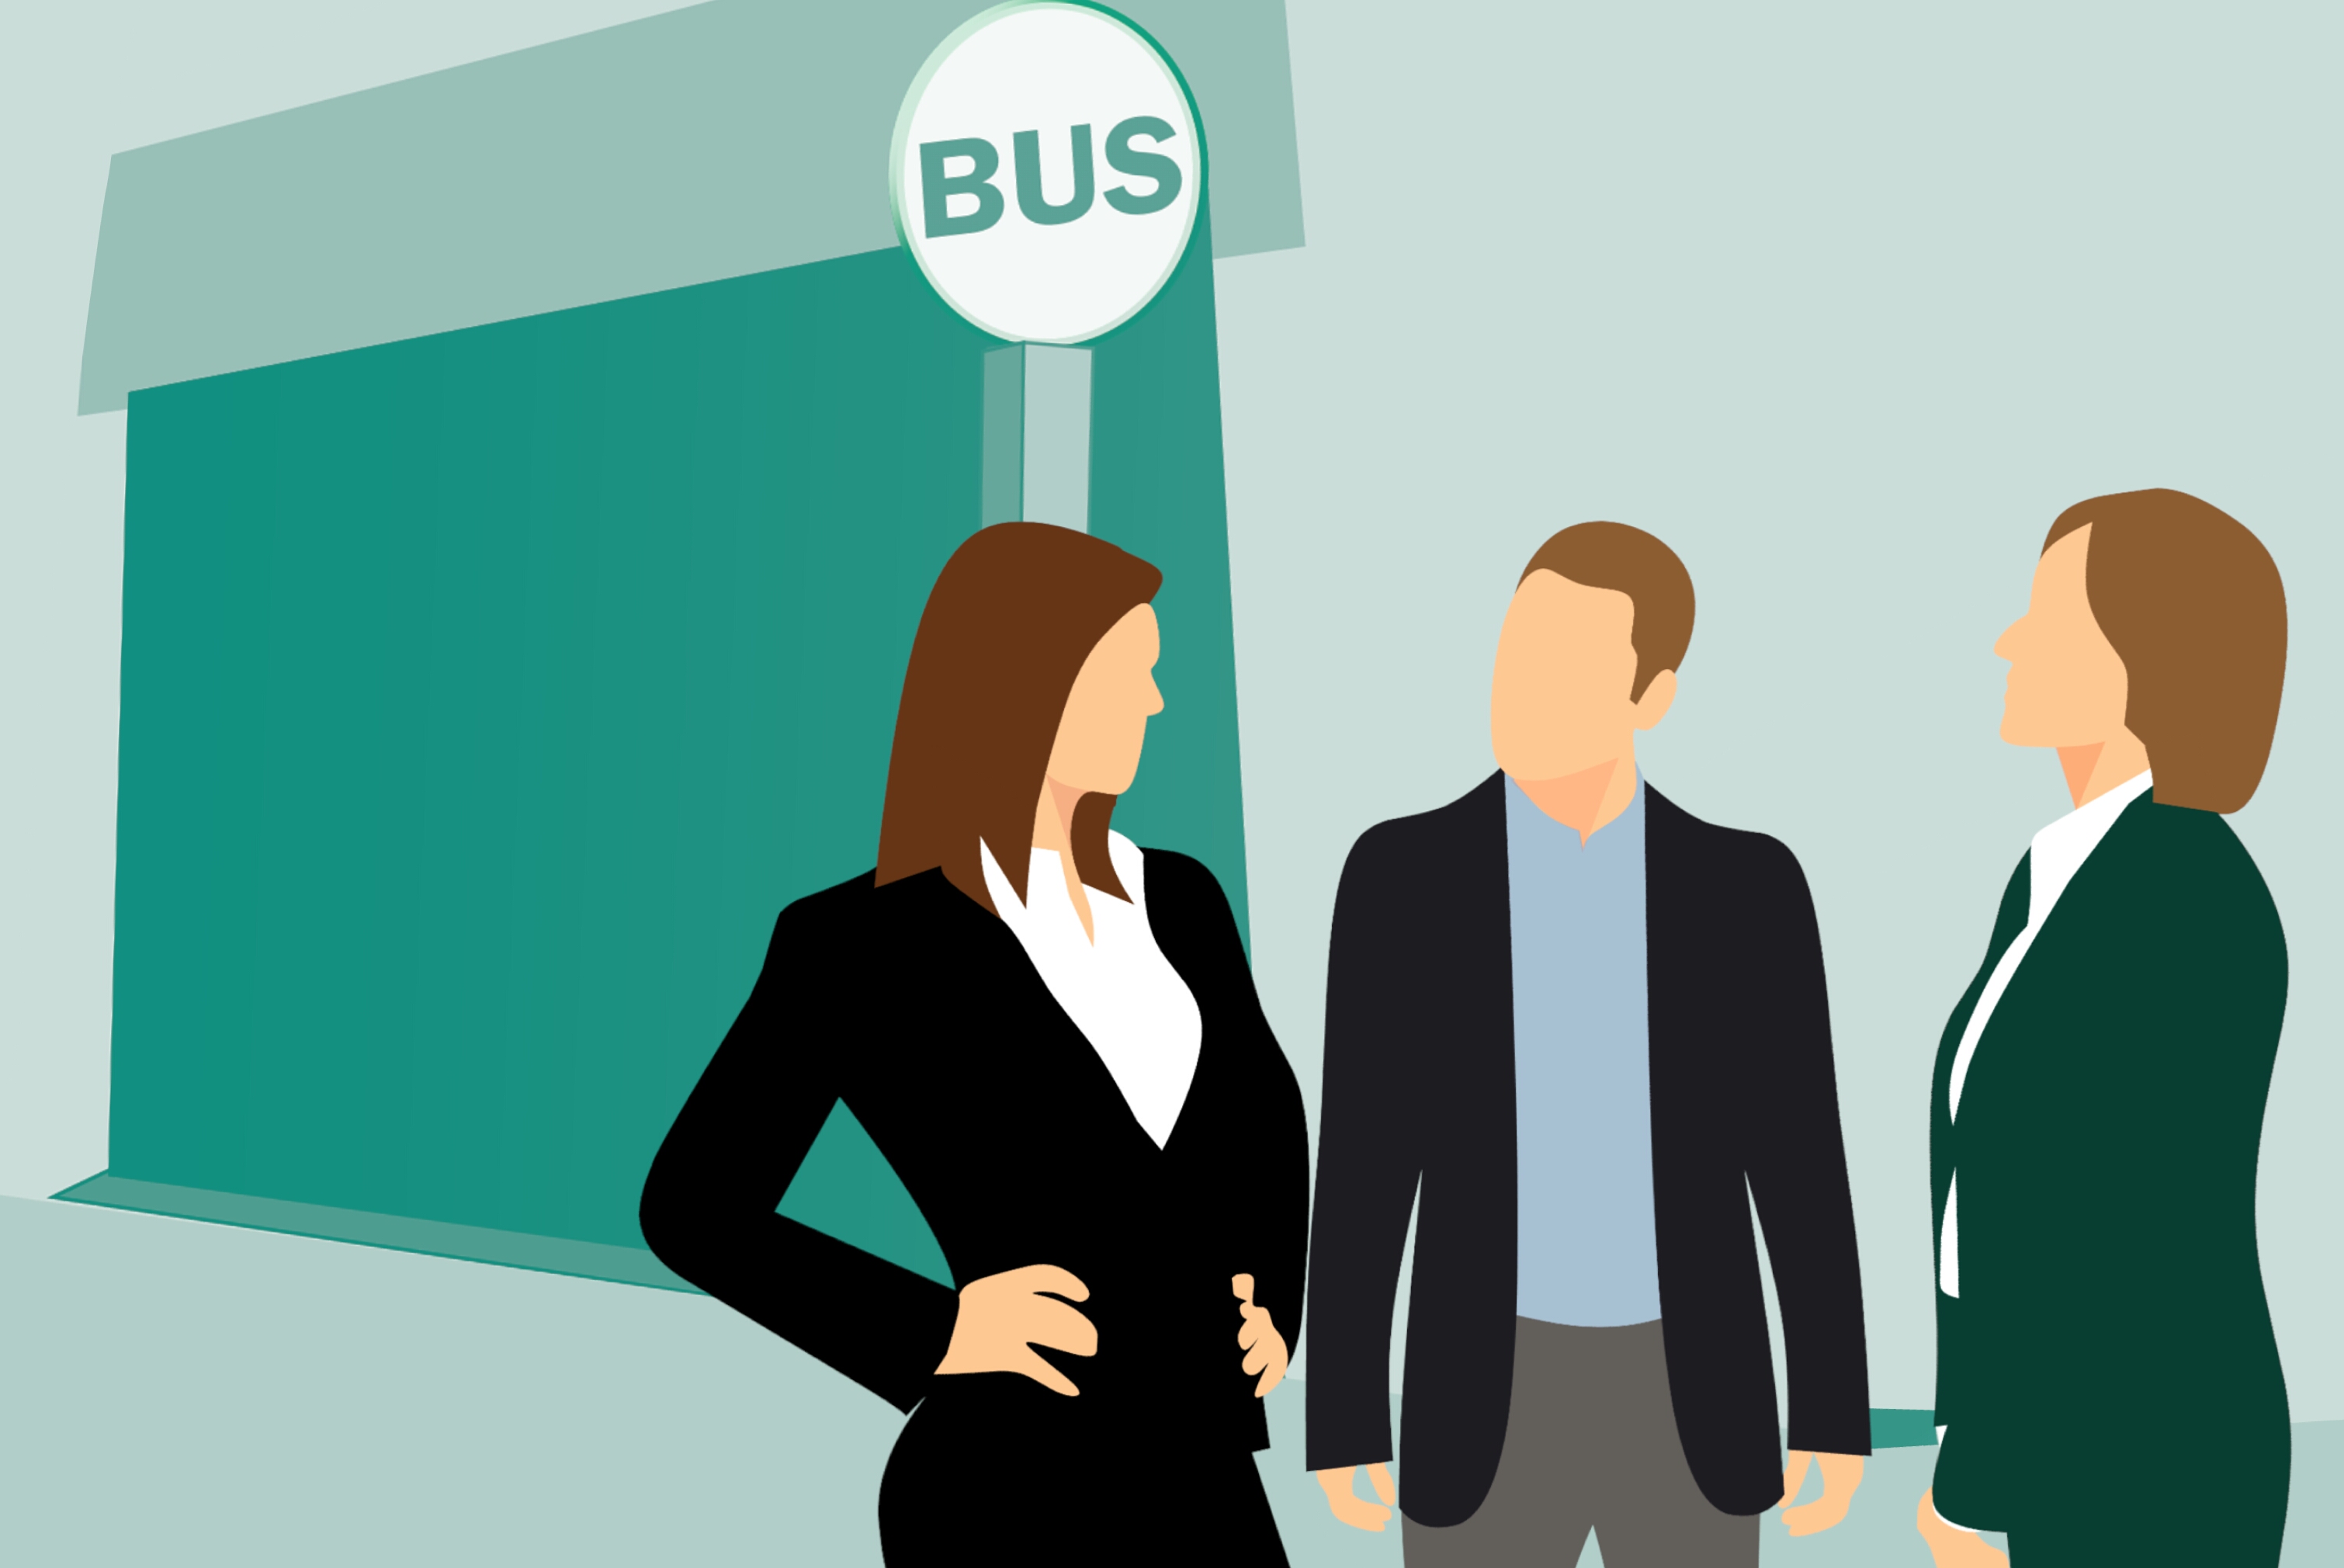
station, bus, people, waiting, talking, building, public, tourist, transport, passenger, route, destination, departure, transportation, late, green, outdoor, sign, human behavior, communication, conversation, business, job, businessperson, collaboration, management, gentleman, white collar worker, illustration, font, organization